Tama Talum prosecution

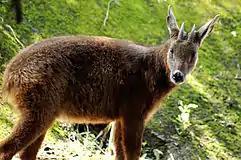
長鬃山羊.jpg

In July 2013 Tama Talum – also known by his Chinese name Wang Guanglu – a 54-year-old man from the Bunun tribe, went hunting in the mountains in Taitung County to obtain meat for his elderly mother. After killing a Formosan serow and a Reeve's muntjac, Talum was arrested for violation of the Controlling Guns, Ammunition and Knives Act as the shotgun he was carrying was not "home-made" (the act provides exceptions for Aborigines with home-made weapons). He was also charged with violation of the Wildlife Conservation Act as his hunt was deemed to fall outside permitted ceremonial activities. Talum did not deny the facts of the case, but maintained that his actions were not illegal. Aboriginal and human rights groups protested that hunting is an integral part of Bunun culture, and that Talum was being prosecuted for a "filial act" (i.e. hunting to provide meat for his elderly mother).